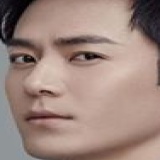
diễn viên Mao Tử Tuấn